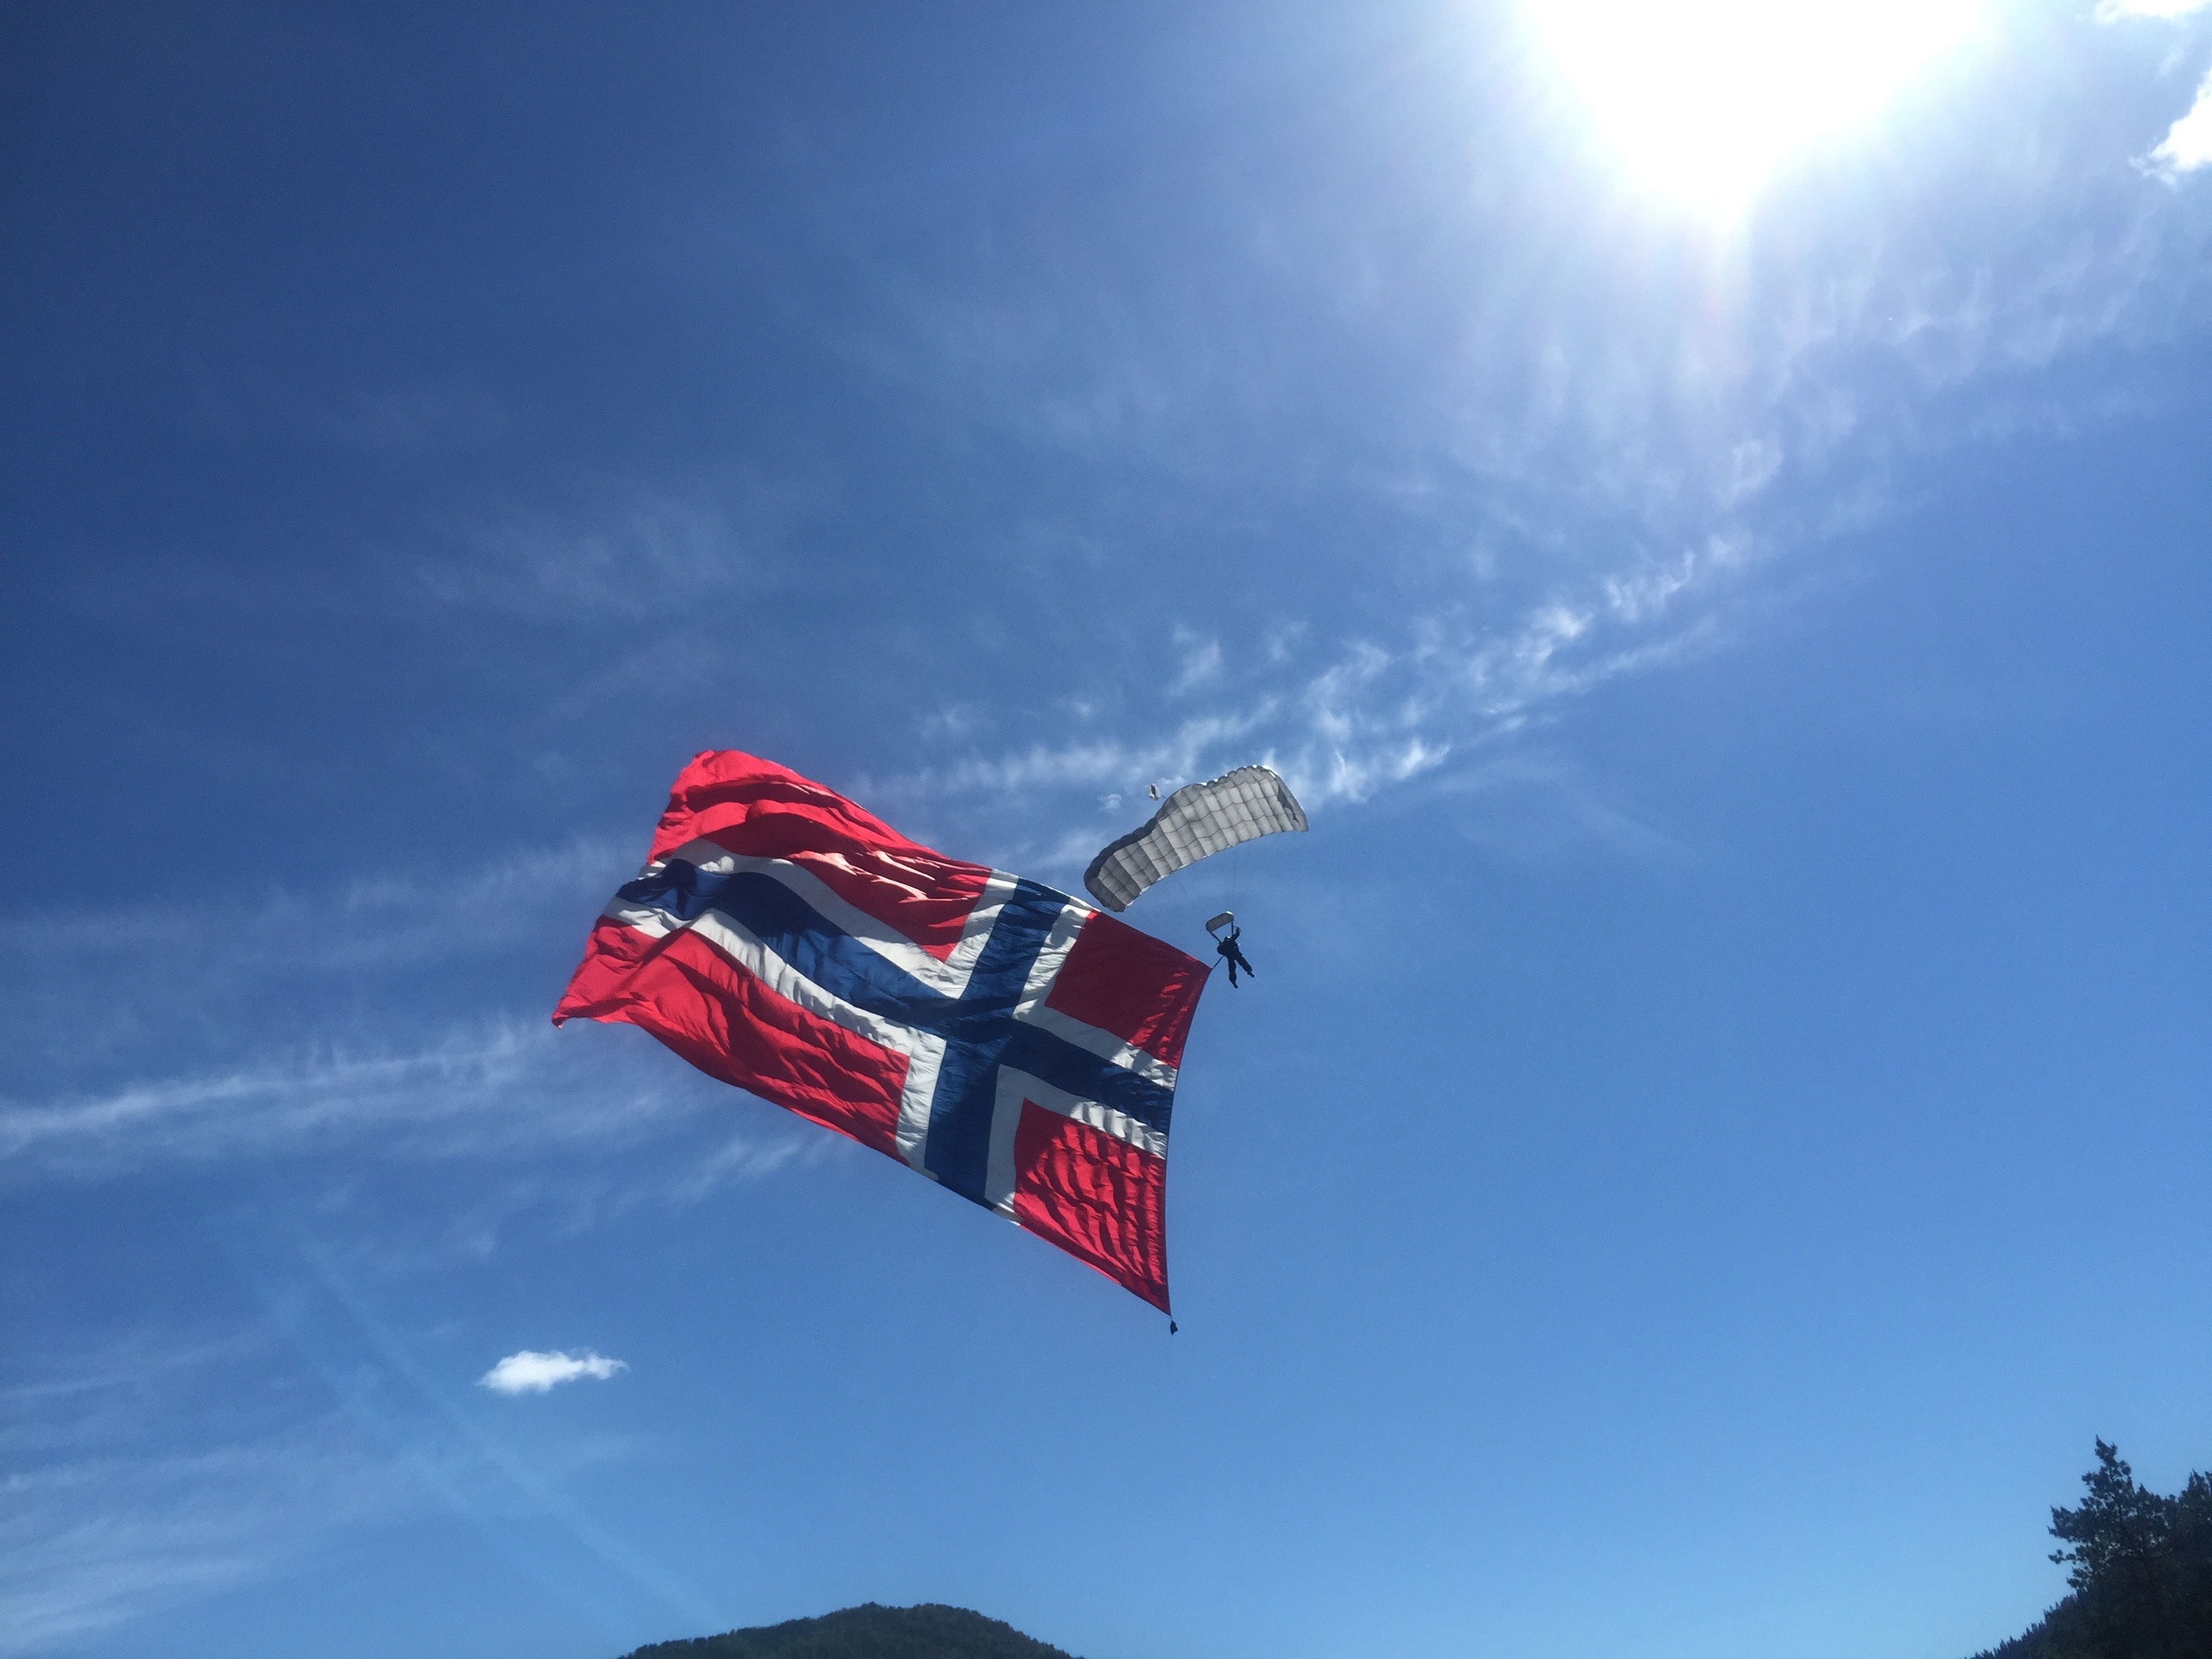
mountain, sky, mountain range, flight, extreme sport, parachute, winter sport, sports, parachuting, norwegian flag, atmosphere of earth, windsports, freestyle skiing, sky dive